Rancho de los Palos Verdes

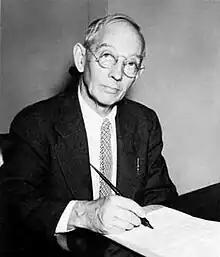

how he got his start in the world. He along with his friends bought the Palos Verdes Land without seeing it, and it is stated that the price may have been in the millions. He married Narcissa Cox in 1903. Frank had was the who in 1913 purchased the Land he had purchased the land sight unseen. Frank would make a home for him and his family on the property and name it after his wife Narcissa. The home would become known as Villa Narcissa and this would be the place that Frank and his family would spend the summer as well as recuperate when they were sick especially when frank caught typhoid which prompted the move out. This is to be debated as his son would later go on to say that he has sent some before hand to see the land. He bought the land at a good price as it was less than $100 for an acre. He is described as saying “ it seemed like an empire a beautiful empire with miles of sea coast gleaming crescent beaches picturesque rolling hills and occasionally more picturesque canyons” His original dream for what the land would become was “He saw an artisans village built against the cliffs at point Vicente with docks for waterborne commerce” In 1913 months after he purchased the land he became ill and his doctor suggested he move to the countryside for a while. He took this opportunity to finally visit the land that he purchased. When he arrived he built the Villa Narcissa in honor of his wife it was completed in 1924 and still stands to this day. The Villa is still owned and operated by the Vanderlip family. When he bought the land he had no intention of developing it himself and promoting it so he hired a number of different people to help in this task one being that of E.G Lewis. E.G Lewis had a vision of what he wanted Palos verdes to look like and this is what he said about it “The Reviera of the Pacific coast a great acropolis the most beautiful residential city in the world overshadowing the greatest metropolis.”